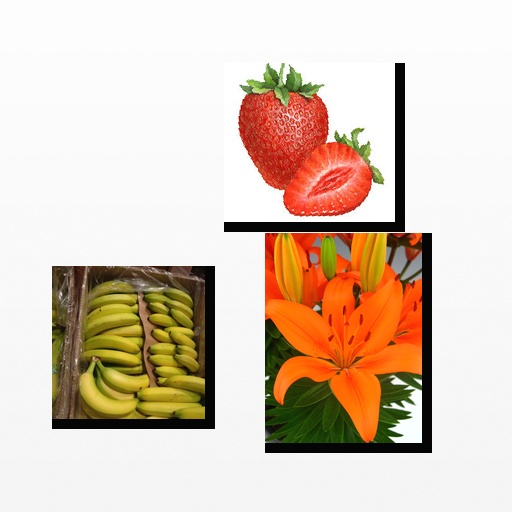
Food items: strawberry, orange, banana